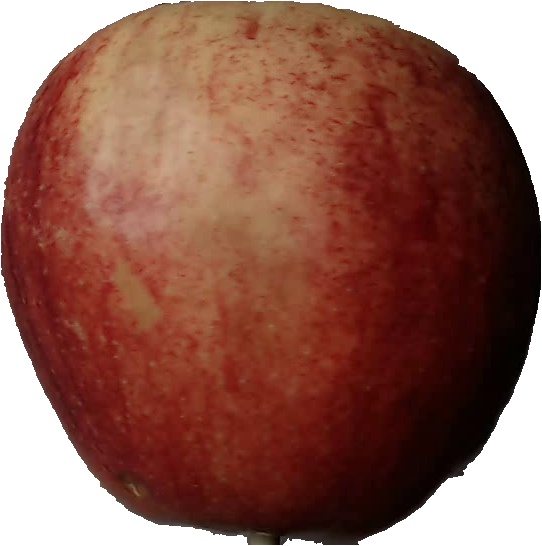
Label: apple_red_3